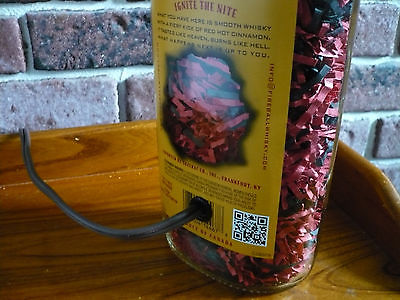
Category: lamp